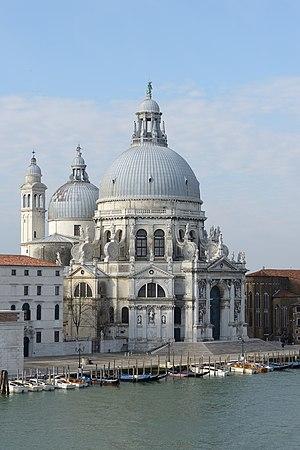
Vers 1630 : les terrains de Convent Garden appartenant à l'abbaye de Westminster sont rachetés par le duc de Bedford. Le quartier de Covent Garden va être loti et aménagé suivant les plans d'urbanismes faits par Inigo Jones.
Baldassare Longhena - Venise, 18 février 1682 est un architecte baroque vénitien, qui fut l'élève de Vincenzo Scamozzi.
Venise est une ville côtière du nord-est de l'Italie, sur les rives de la mer Adriatique. Elle s'étend sur un ensemble de 121 petites îles séparées par un réseau de canaux et reliées par 435 ponts. Située au milieu de la lagune vénète, entre les estuaires du Pô et du Piave, Venise est renommée pour cet emplacement exceptionnel ainsi que pour son architecture et son patrimoine culturel, qui lui valent une inscription au patrimoine mondial de l'UNESCO.
La basilique Santa Maria della Salute est une église de Venise située à l'extrémité sud du Grand Canal.